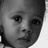
Emotion: neutral